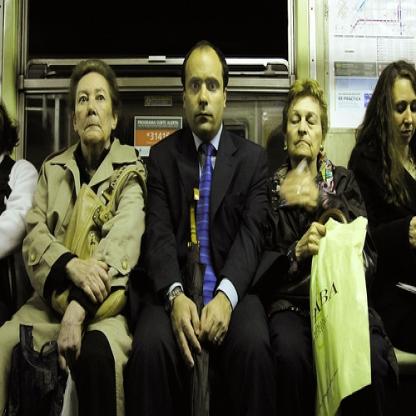
Scene: Indoor